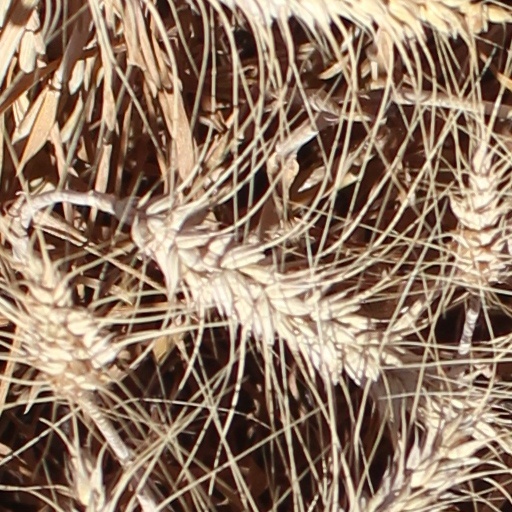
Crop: wheat